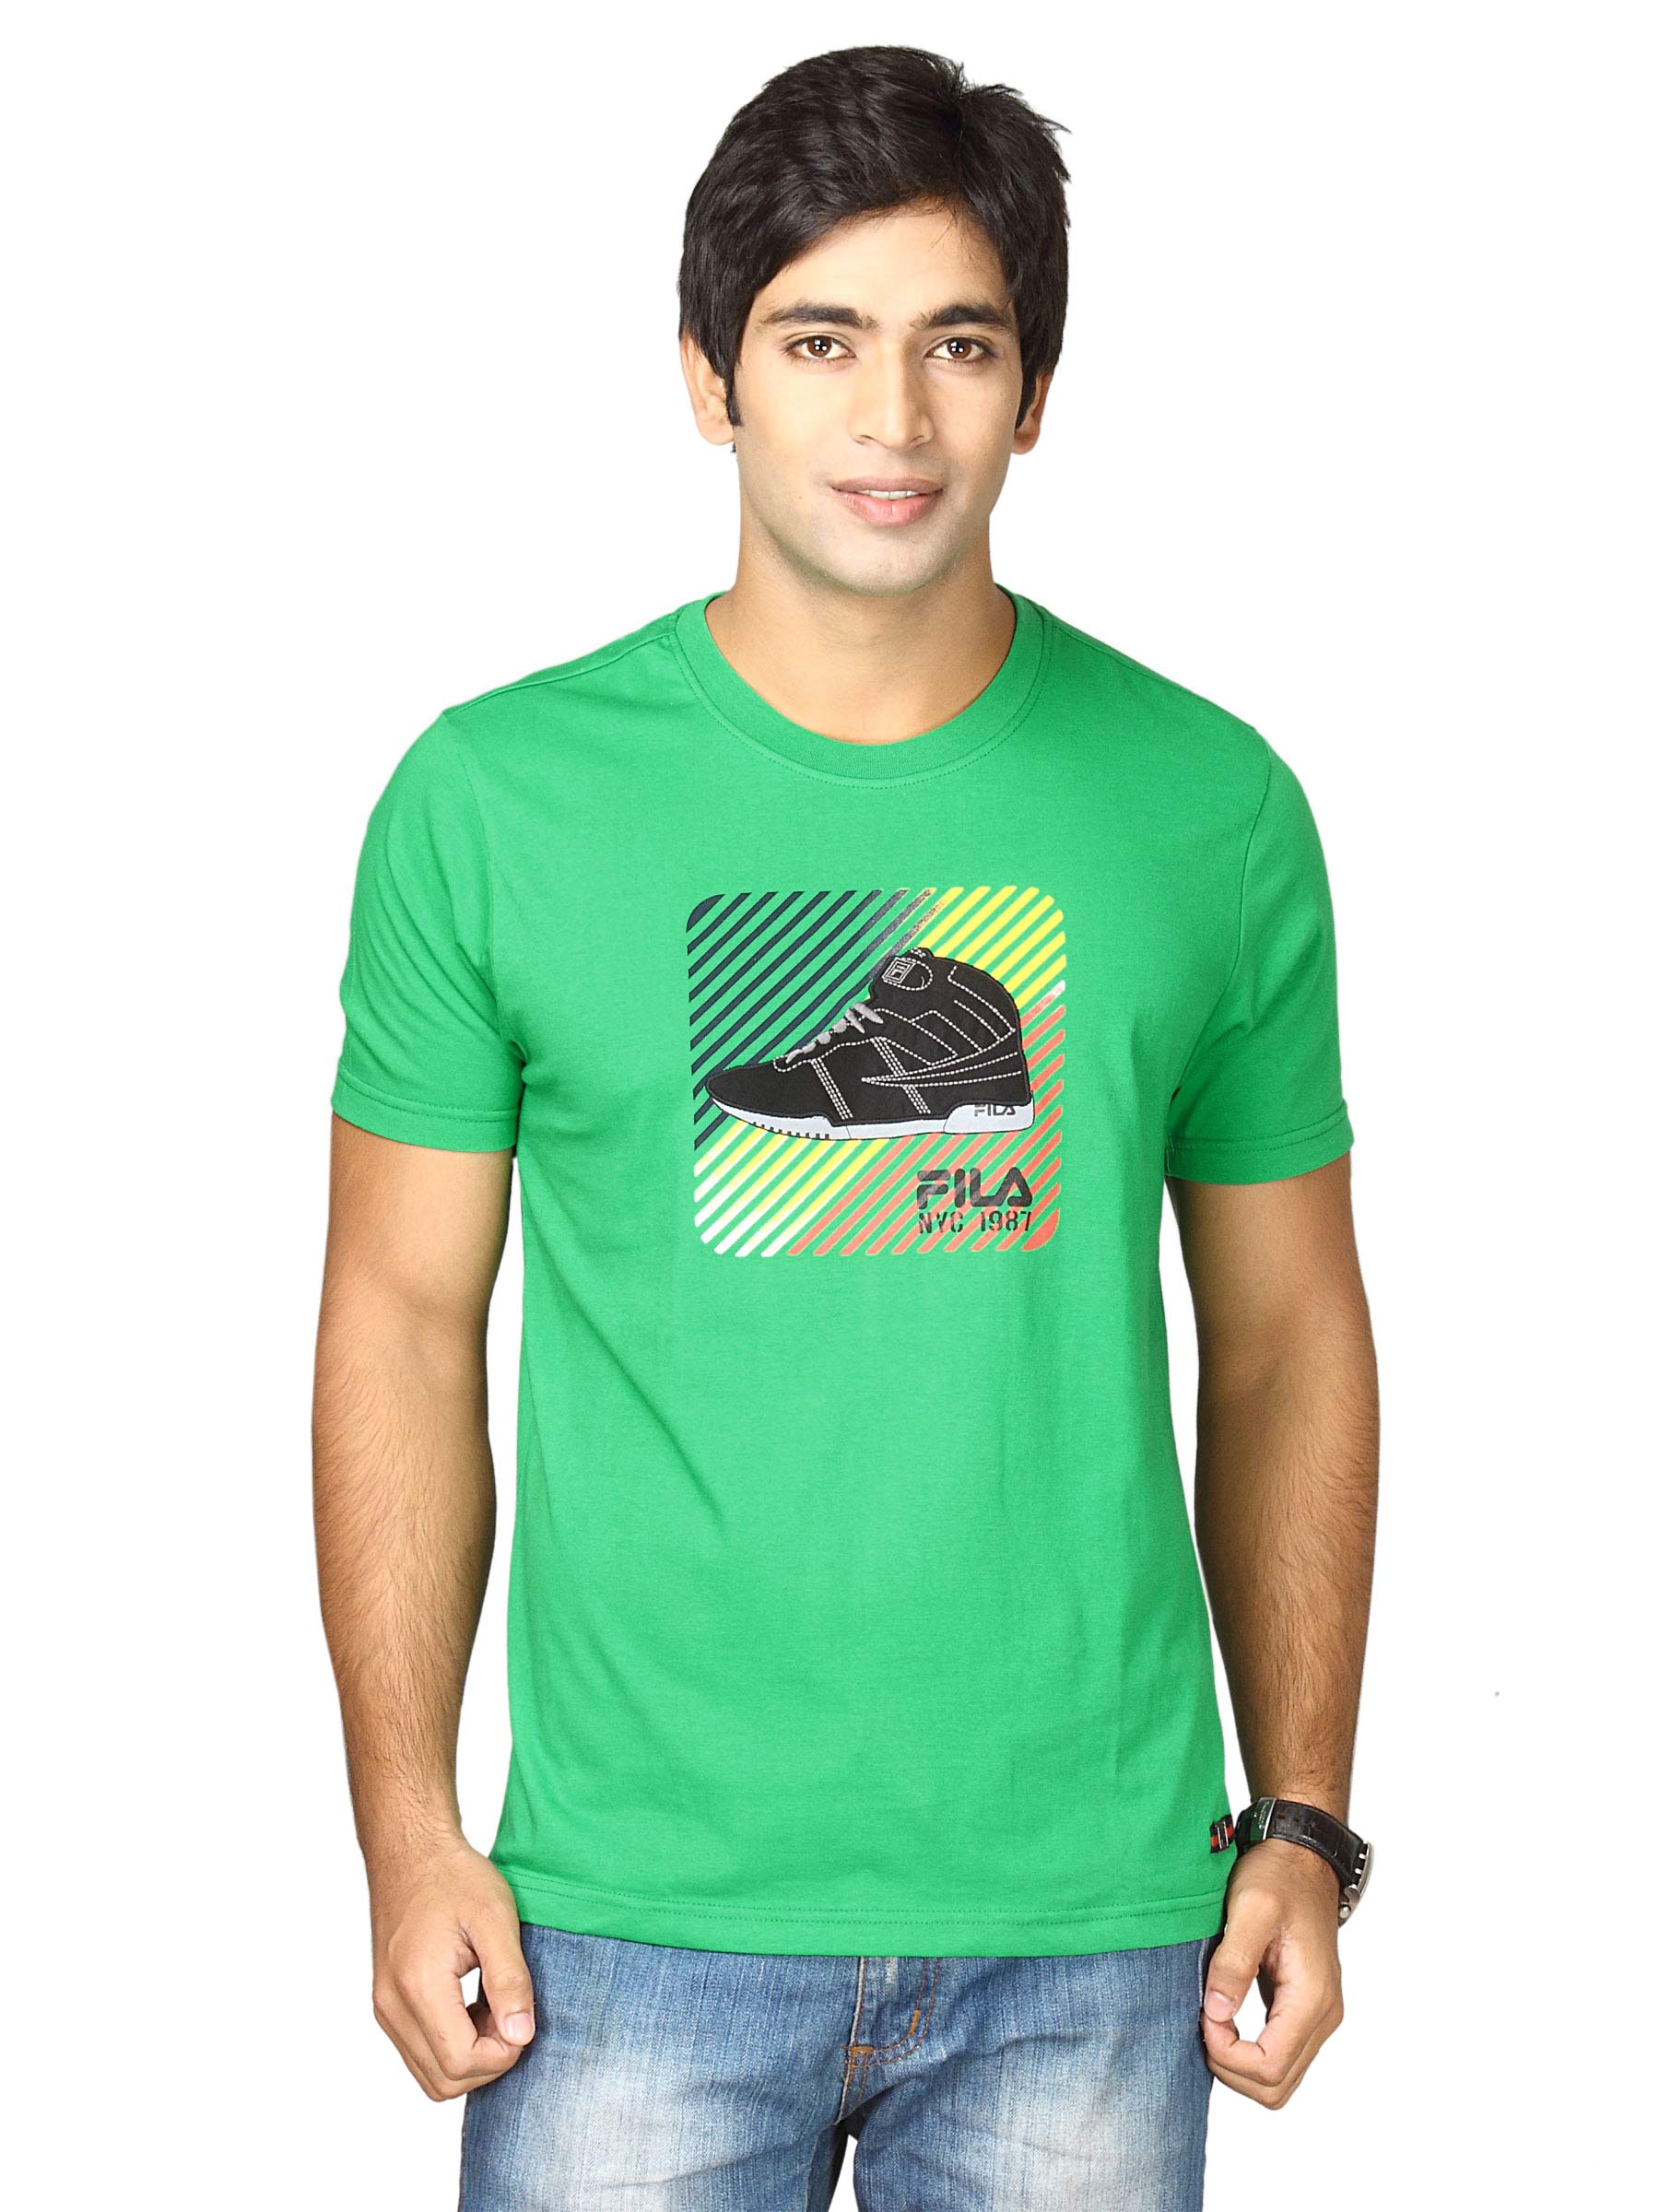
Fila Men's Round Neck Green Black T-shirt
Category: Apparel / Topwear / Tshirts
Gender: Men
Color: Green
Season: Fall 2011
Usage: Sports